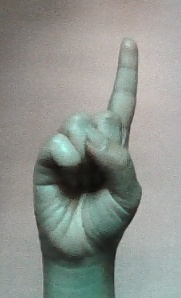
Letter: bb